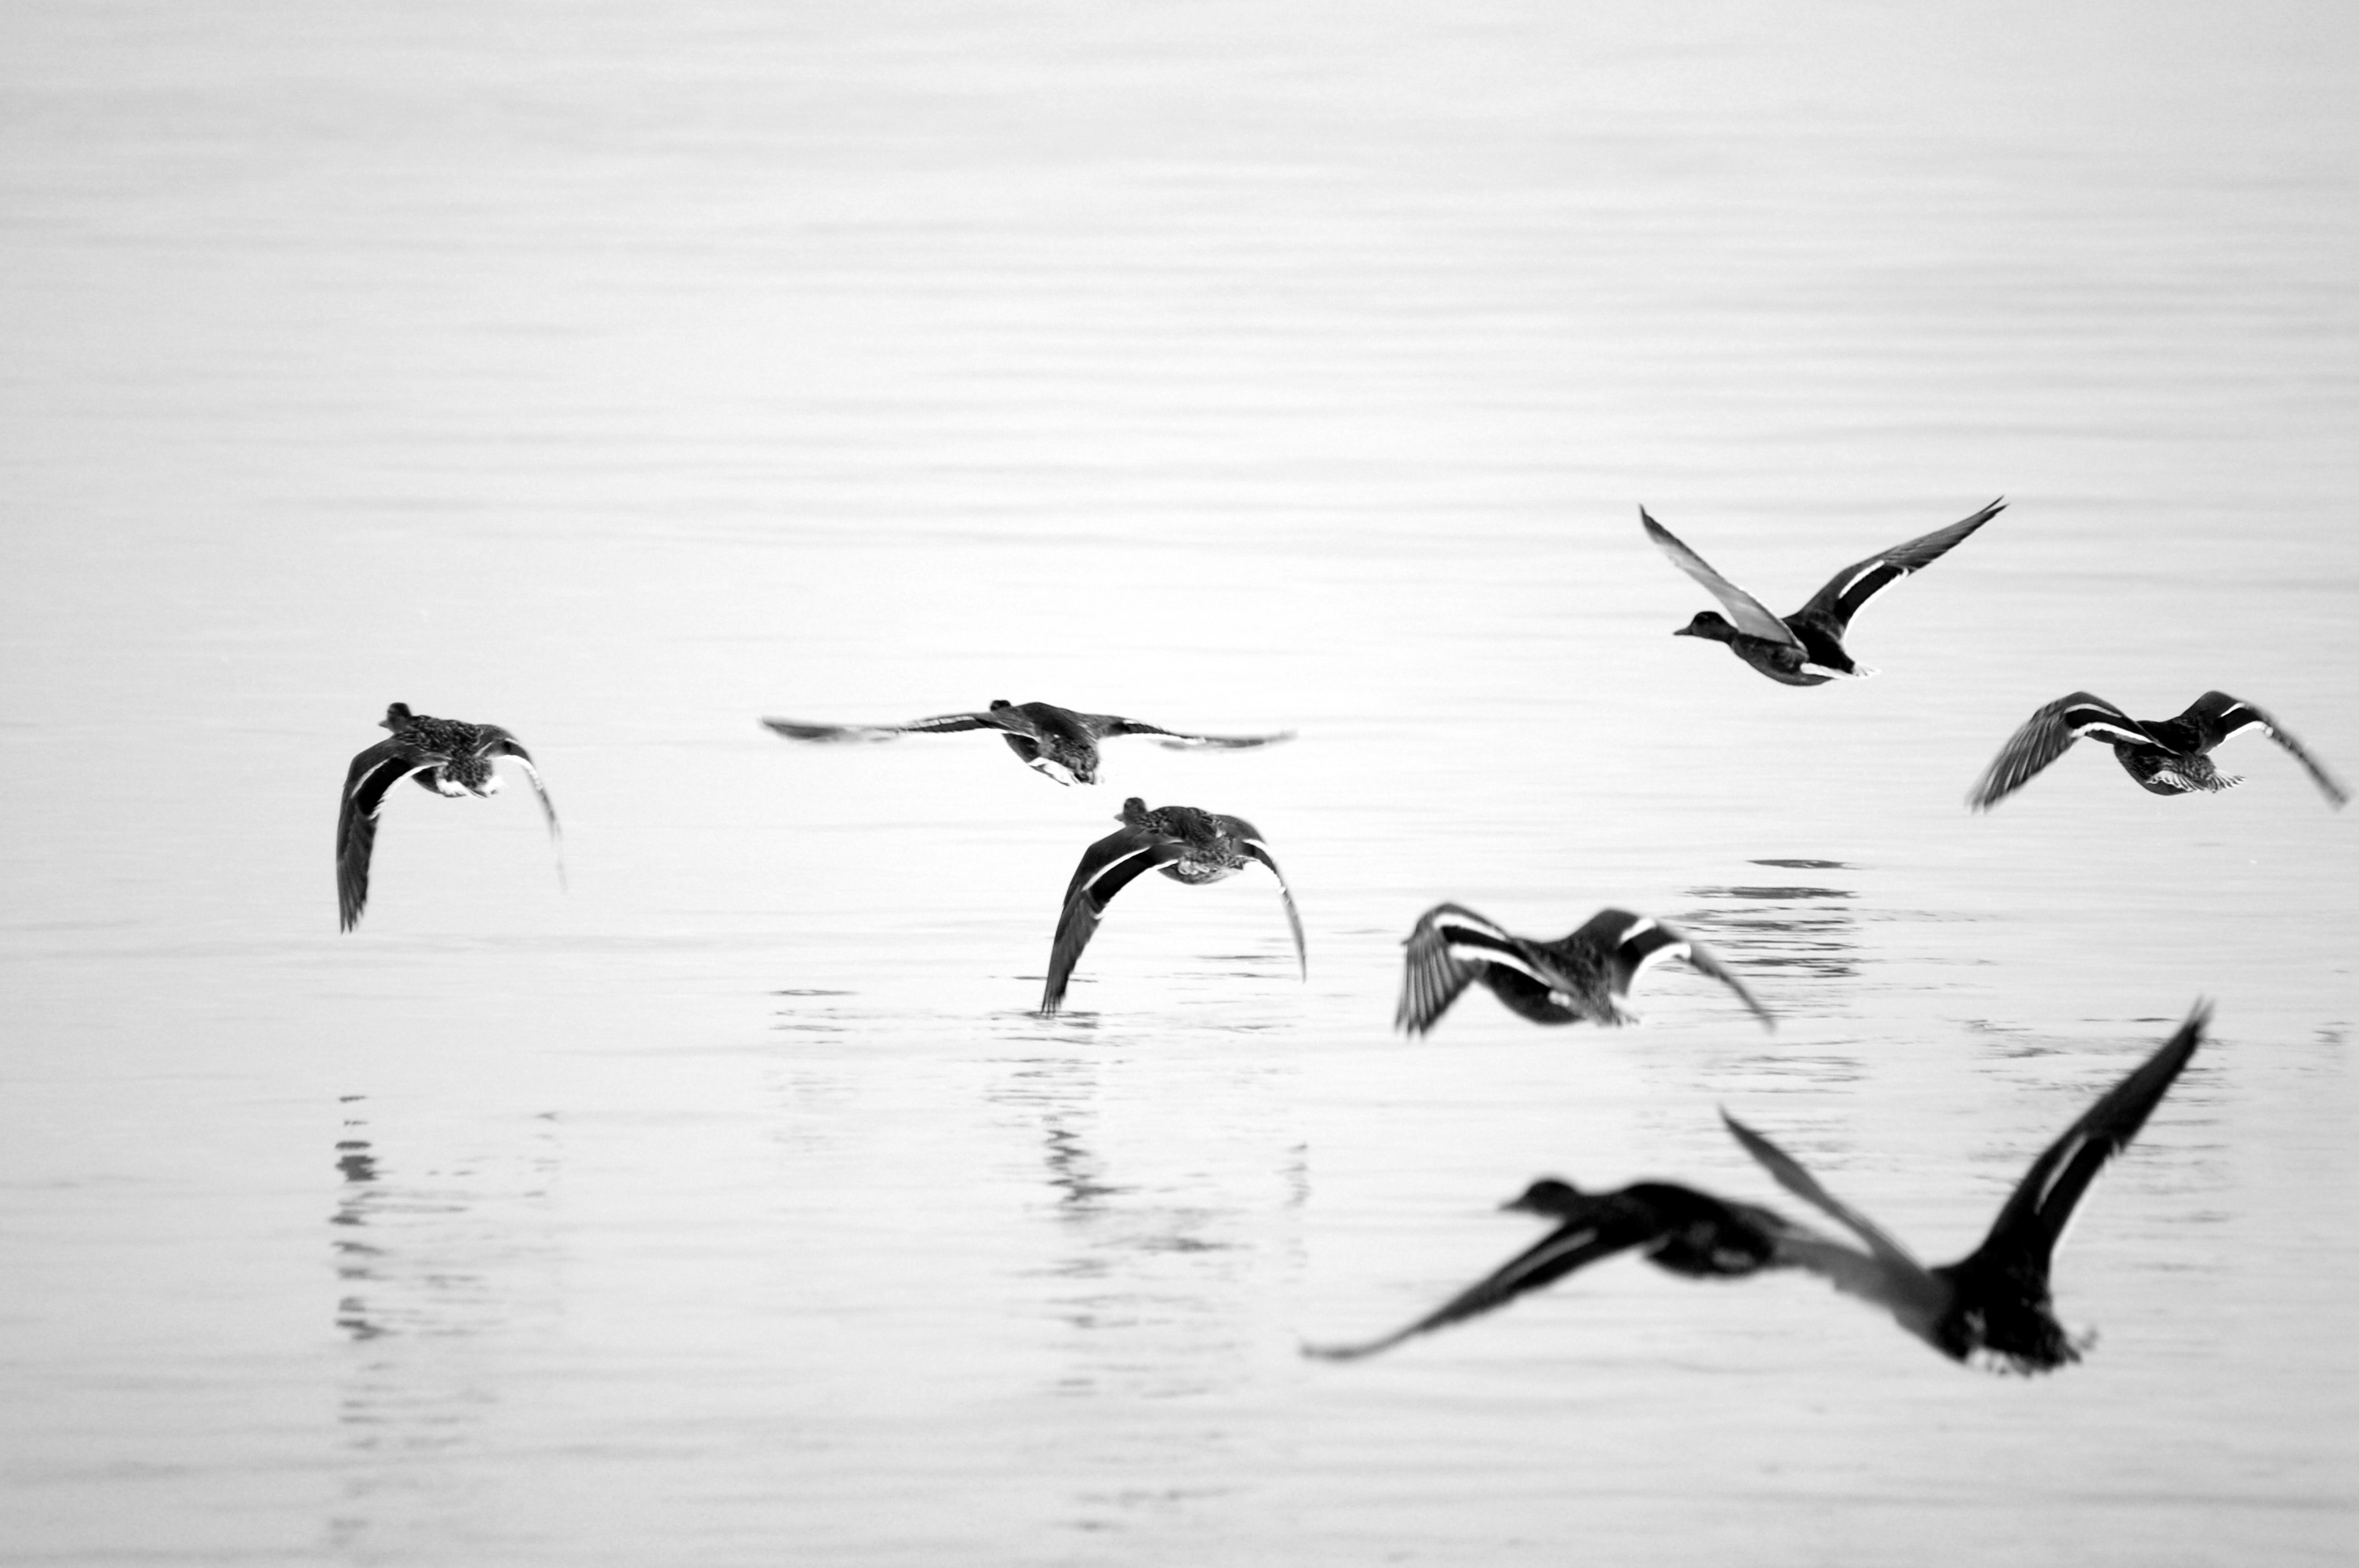
water, nature, silhouette, bird, wing, black and white, lake, seabird, seagull, blue, monochrome, sketch, drawing, lake balaton, monochrome photography, perching bird